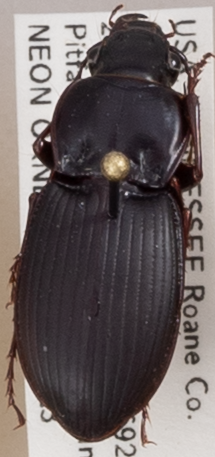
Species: Cyclotrachelus sigillatus
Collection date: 2021-06-23
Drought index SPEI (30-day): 0.144
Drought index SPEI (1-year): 0.074
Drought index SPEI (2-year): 1.69